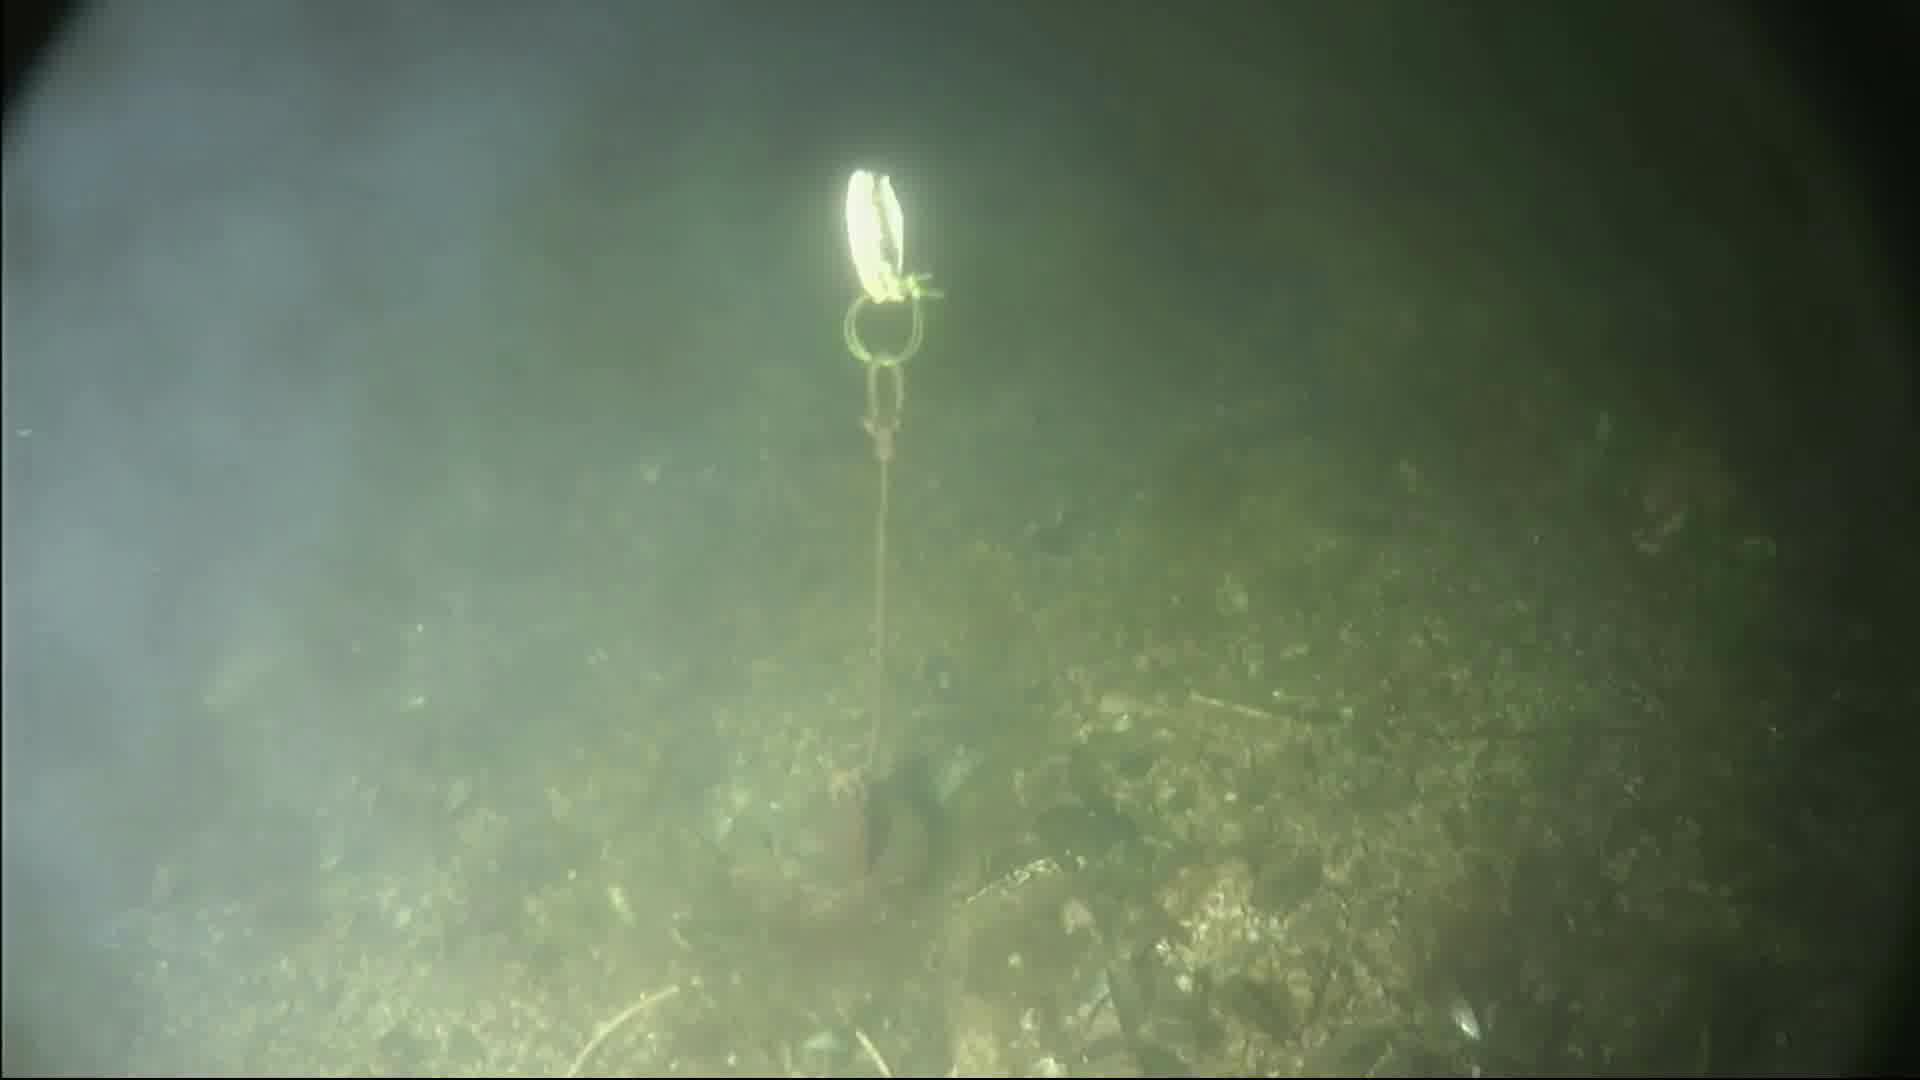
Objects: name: fish